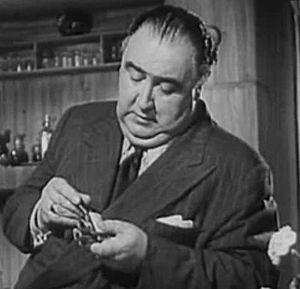
Francis L. Sullivan est un acteur anglais, né Francis Loftus Sullivan à Wandsworth le 6 janvier 1903, mort d'un infarctus du myocarde à New York le 19 novembre 1956.